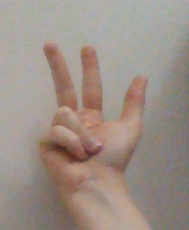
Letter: al